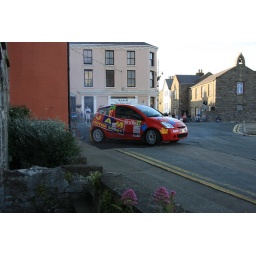
Brace yourself!  Just before he hit the house and broke his rear window and the window in the house!